Elisa Giustinianovich

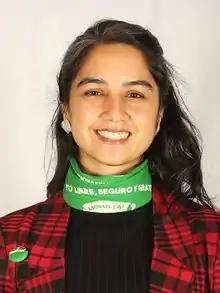

Elisa Amanda Giustinianovich Campos (born 23 November 1984) is a Chilean politician, political activist and scholar who is a member of the Chilean Constitutional Convention.